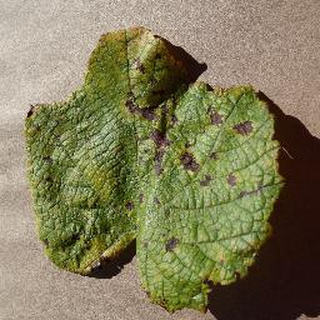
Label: grape_leaf_blight